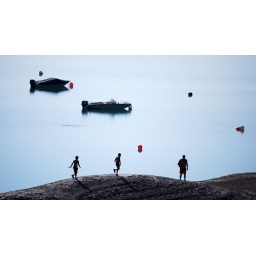
A father and sons are only visible as shapes with a lake and boats in the background. (Spain)